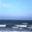
Label: sea